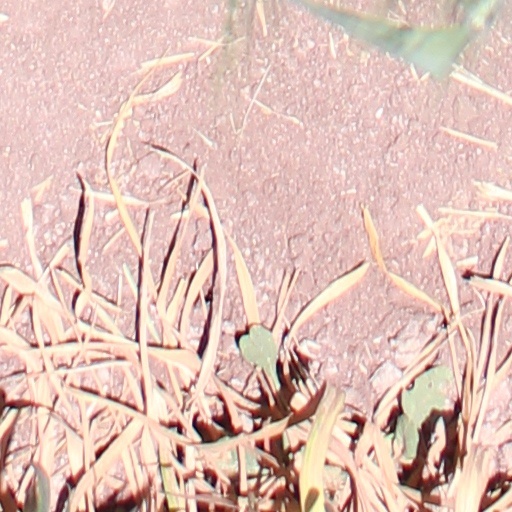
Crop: wheat